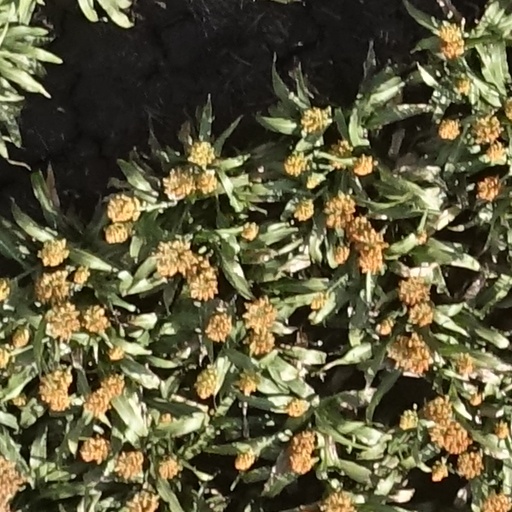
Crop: sorghum